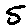
Label: 5